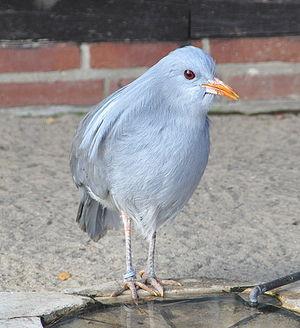
Cagou (Rhynochetos jubatus) dans le Parc des Oiseaux Walsrode, Allmagne.